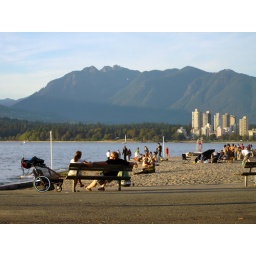
the view of downtown and some mountains from kits beach near my house